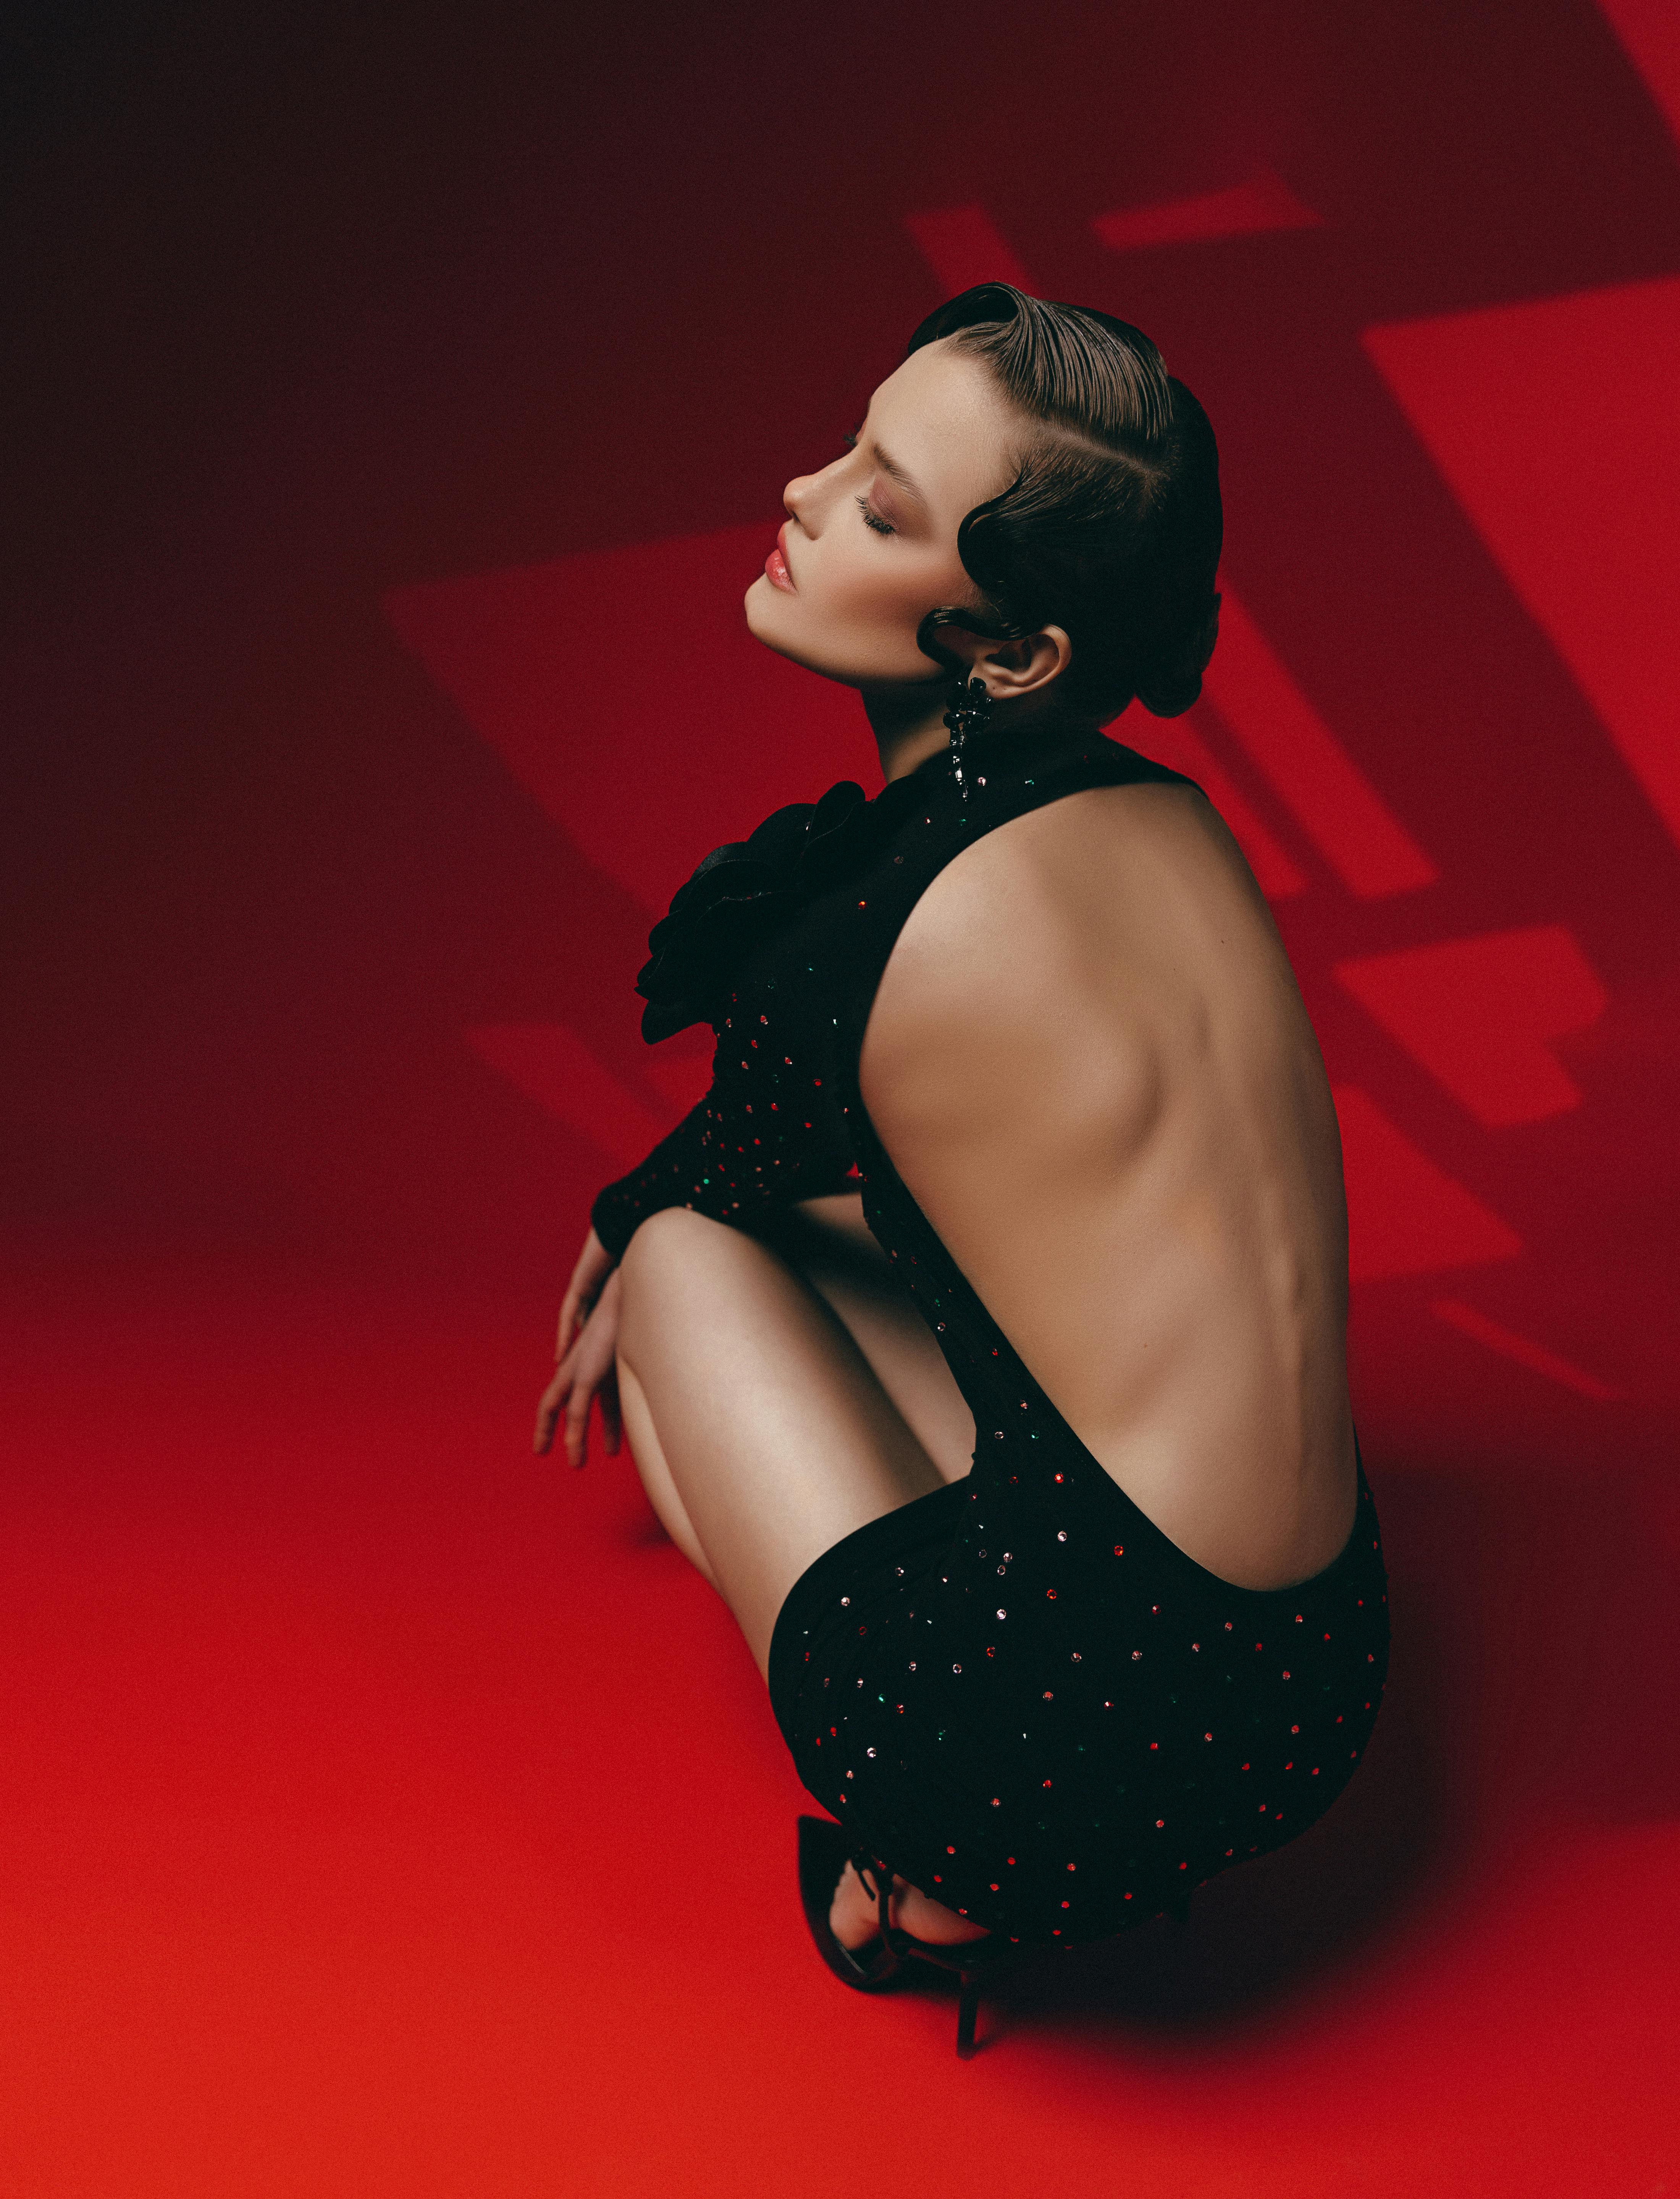
woman, lips, red, hand, fashion, beauty, elbow, knee, fashion model, model, photo shoot, flesh, art model, foot, retro style, lipstick